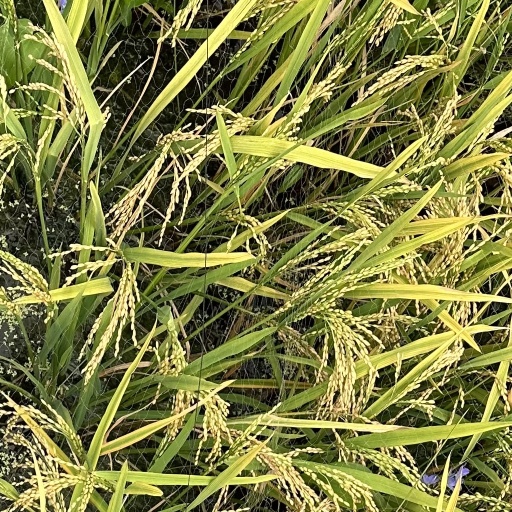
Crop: rice